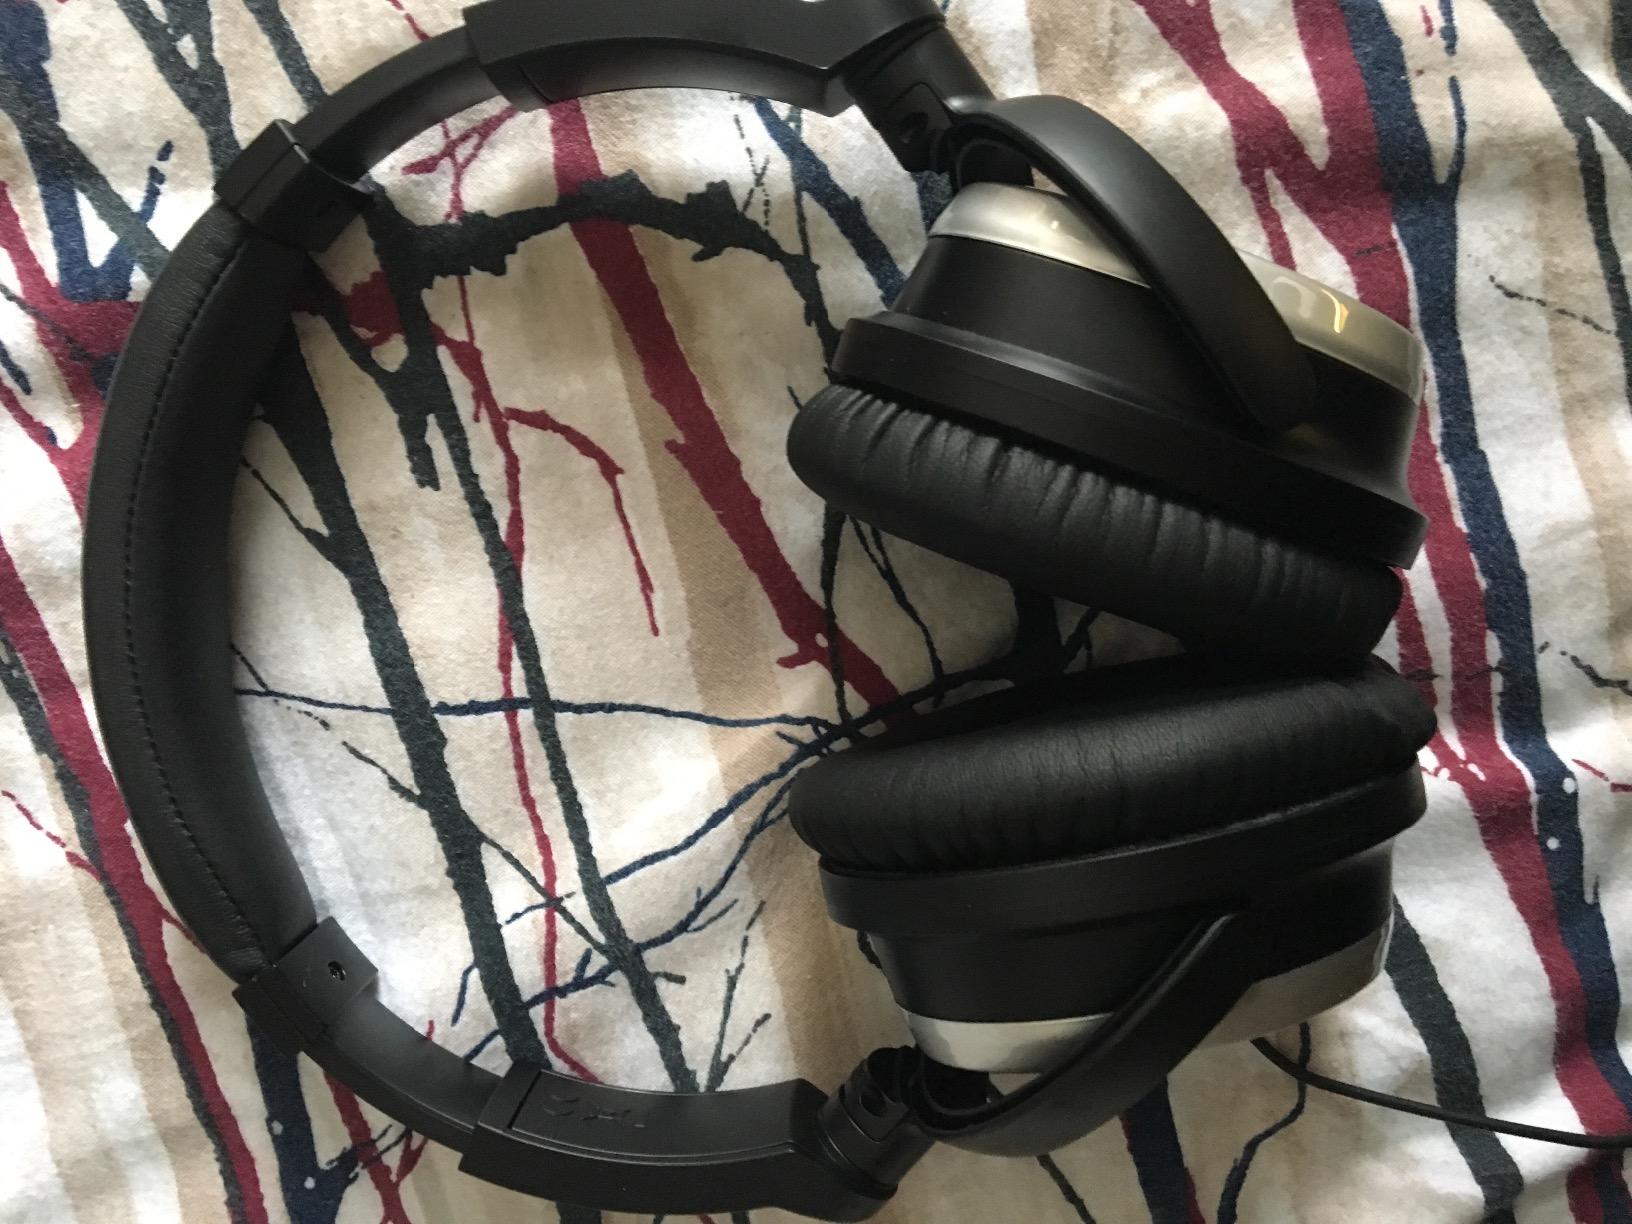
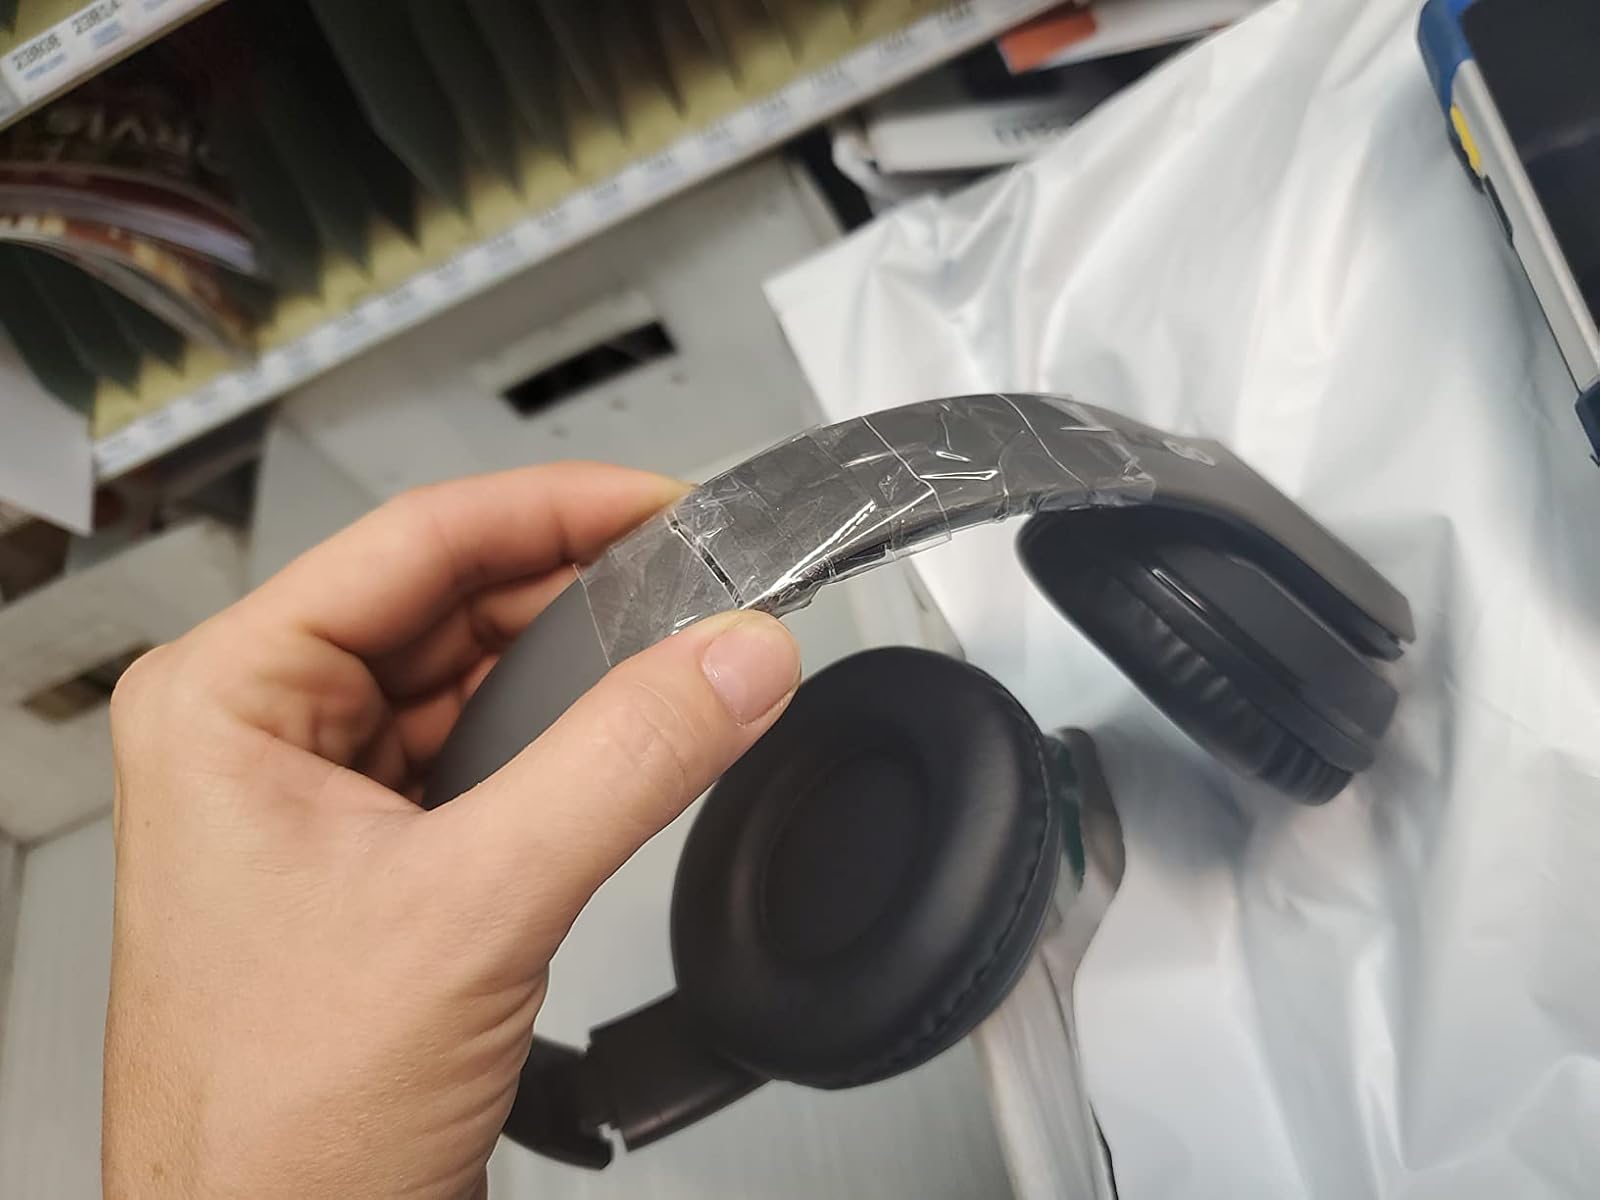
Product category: headphones
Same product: no